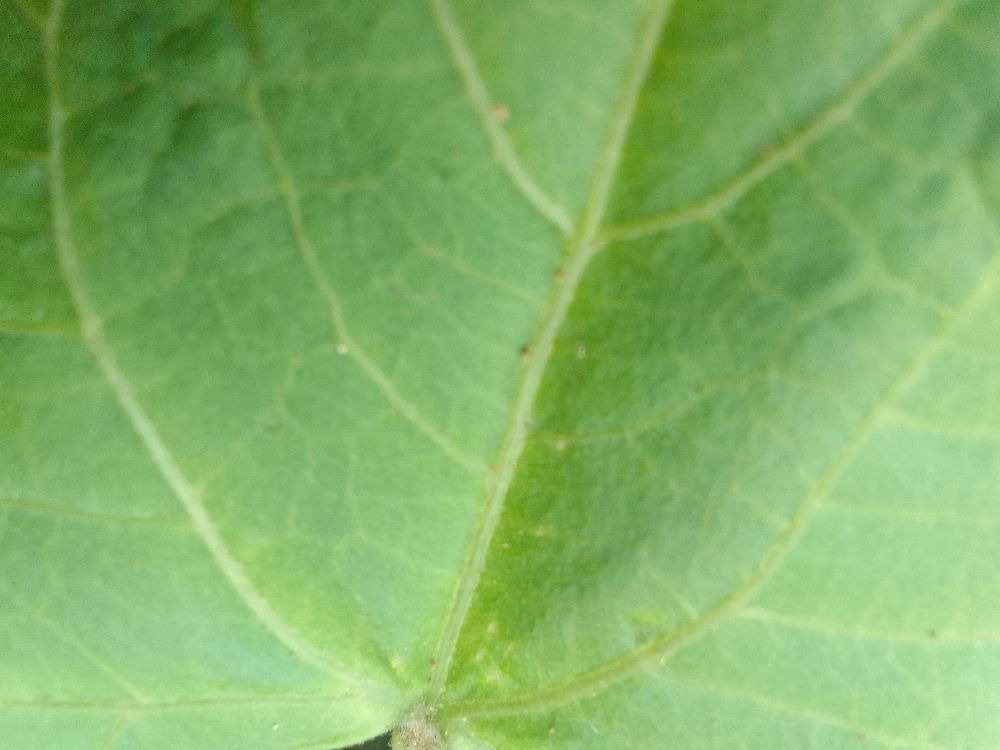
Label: healthy